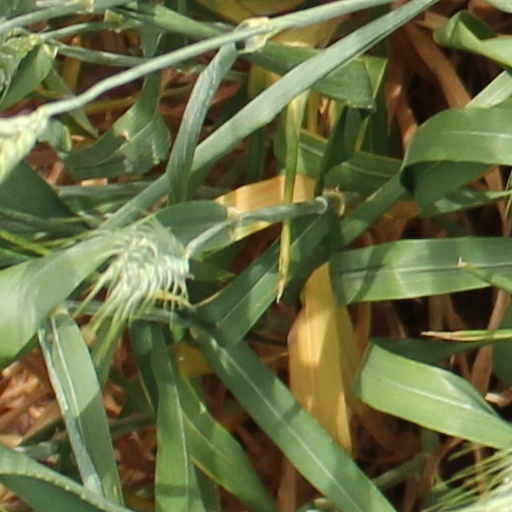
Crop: wheat